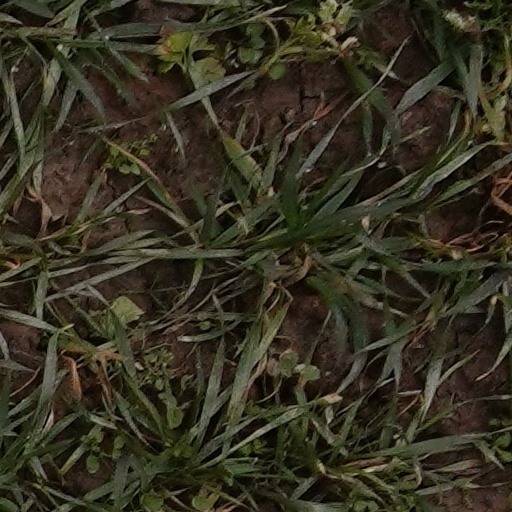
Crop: wheat